Alan Freed

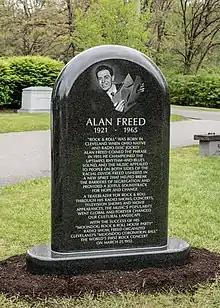
Freed's gravestone in Cleveland

Because of the negative publicity from the payola scandal, no prestigious station would employ Freed, and he moved to the West Coast in 1960, where he worked at KDAY/1580 in Santa Monica, California. In 1962, after KDAY refused to allow him to promote "rock and roll" stage shows, Freed moved to WQAM in Miami, Florida, arriving in August 1962. Recognizing that his career in major markets might be over, he drank heavily and the job lasted only two months.